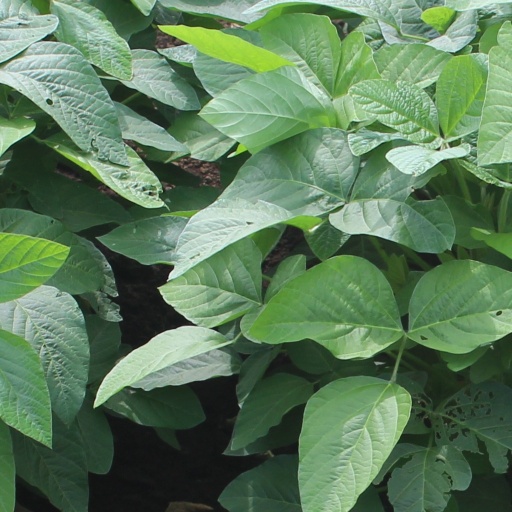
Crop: soybean